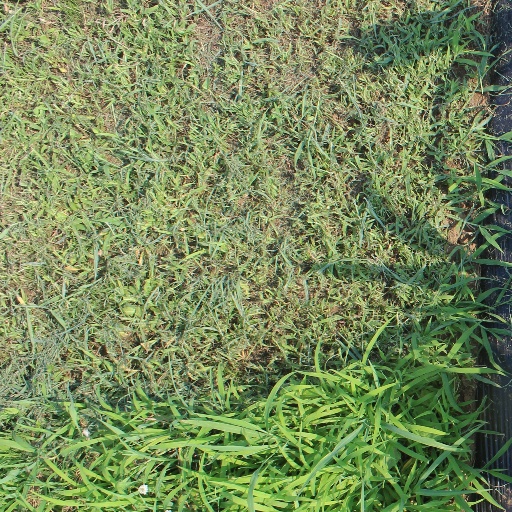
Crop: sorghum